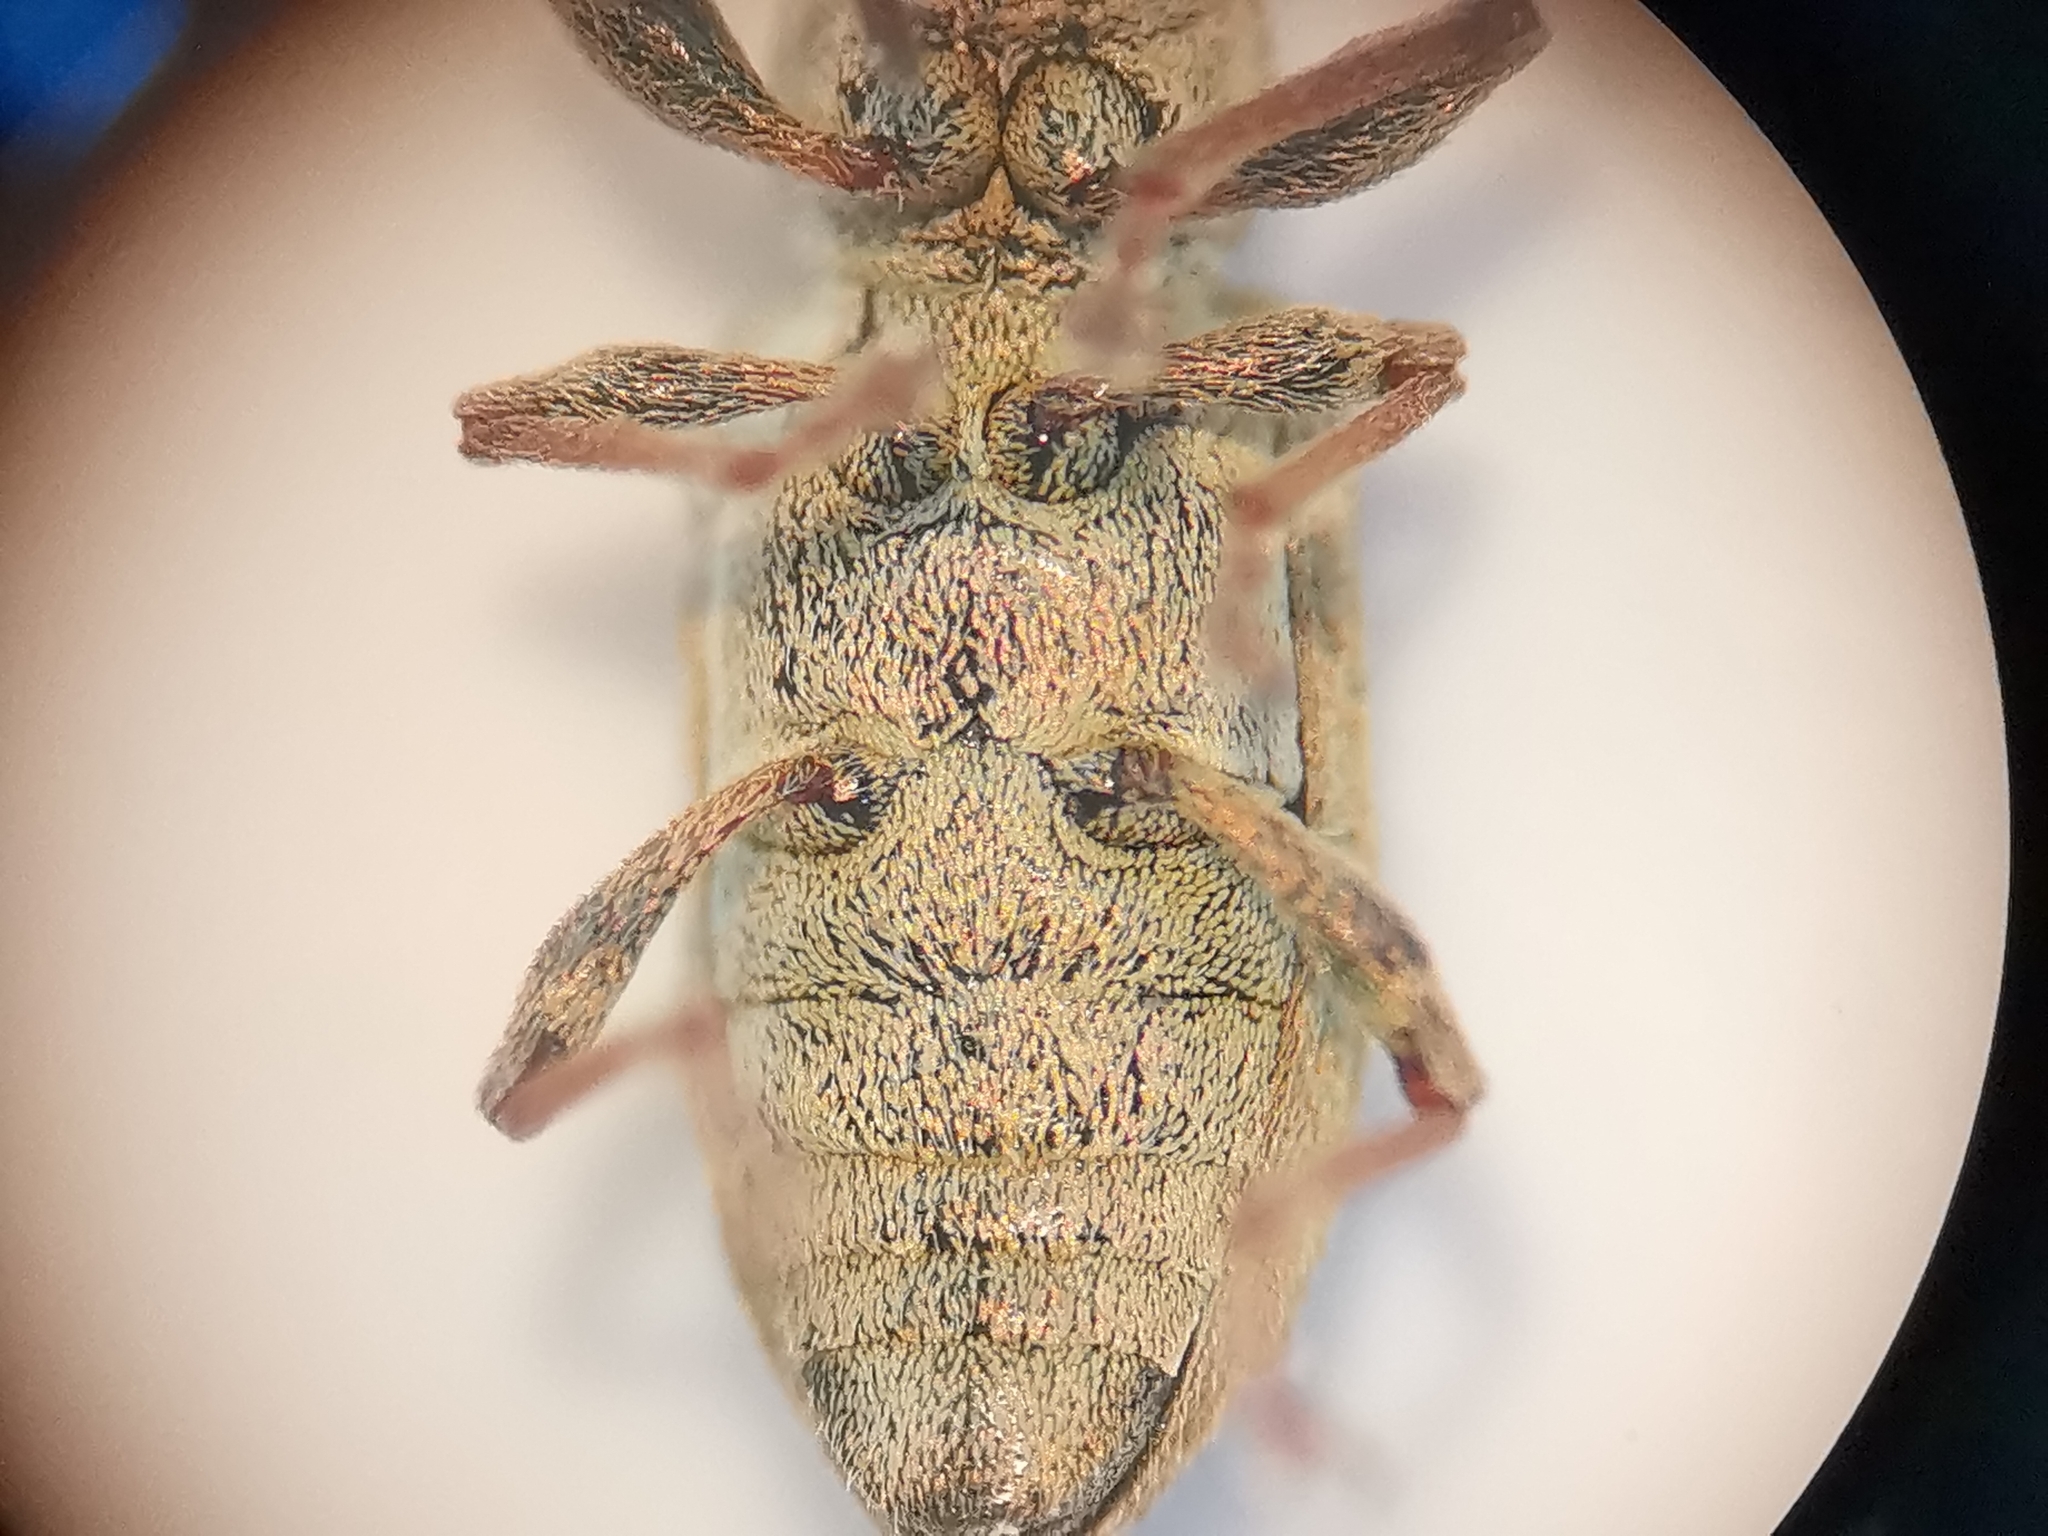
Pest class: pea_leaf_weevil